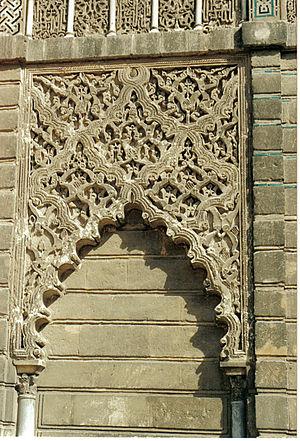
Alcazar mudéjar de Séville - arc sous sebka (d'inspiration almohade)
Les Almohades constituent une dynastie musulmane berbère issue d'un mouvement religieux ascétique qui supplanta la dynastie berbère des Almoravides au Maghreb et dans la péninsule ibérique.
L'architecture mudéjare est une architecture qui s'est développée dans la péninsule ibérique du XIIᵉ siècle au XVIᵉ siècle dans les régions conquises par les royaumes chrétiens et qui résulte de l'application aux édifices chrétiens d'influences, de techniques et de matériaux musulmans.
La sebka est un décor architectural typique des architectures almohade, mudéjare et nasride, consistant en un grand réseau d'arcs recti-curvilignes entrecroisés formant des losanges. Les décors de sebka forment de grands panneaux d'arcatures aveugles surmontant des arcs.